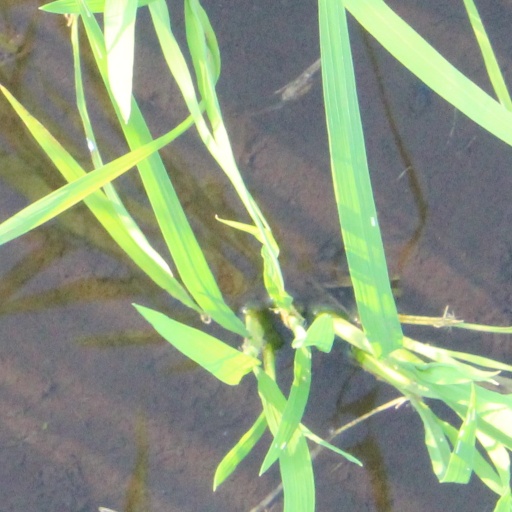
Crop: rice